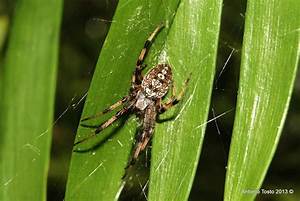
Label: ragno